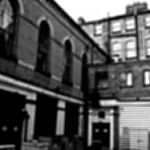
Label: B & W